Sébastien Bourdais

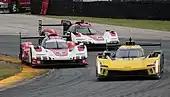
Bourdais leading both Penske Porsche cars during the 2023 24 Hours of Daytona.

While racing in the junior formulae and Champ Cars, Bourdais made several appearances in other championships. He won the Spa 24 Hours in 2002 with Christophe Bouchut, David Terrien and Vincent Vosse in a Larbre Compétition Chrysler Viper GTS-R. He also won his class at the 2006 12 Hours of Sebring in a Panoz Esperante. In 2005 he also competed in the International Race of Champions, winning his first stock car race at Texas Motor Speedway. In 2009, he set the official lap record at Sebring International Raceway, during the 12 Hours of Sebring. In 2010, Bourdais raced with Scott Tucker, Christophe Bouchut, Emmanuel Collard and Sascha Maassen for Crown Royal in a Level 5 Motorsports prepared Daytona Prototype in the prestigious Rolex 24 at Daytona, held at Daytona International Speedway in Florida. Bourdais recorded incredibly fast laps before the car retired due to an engine failure with Collard at the wheel.